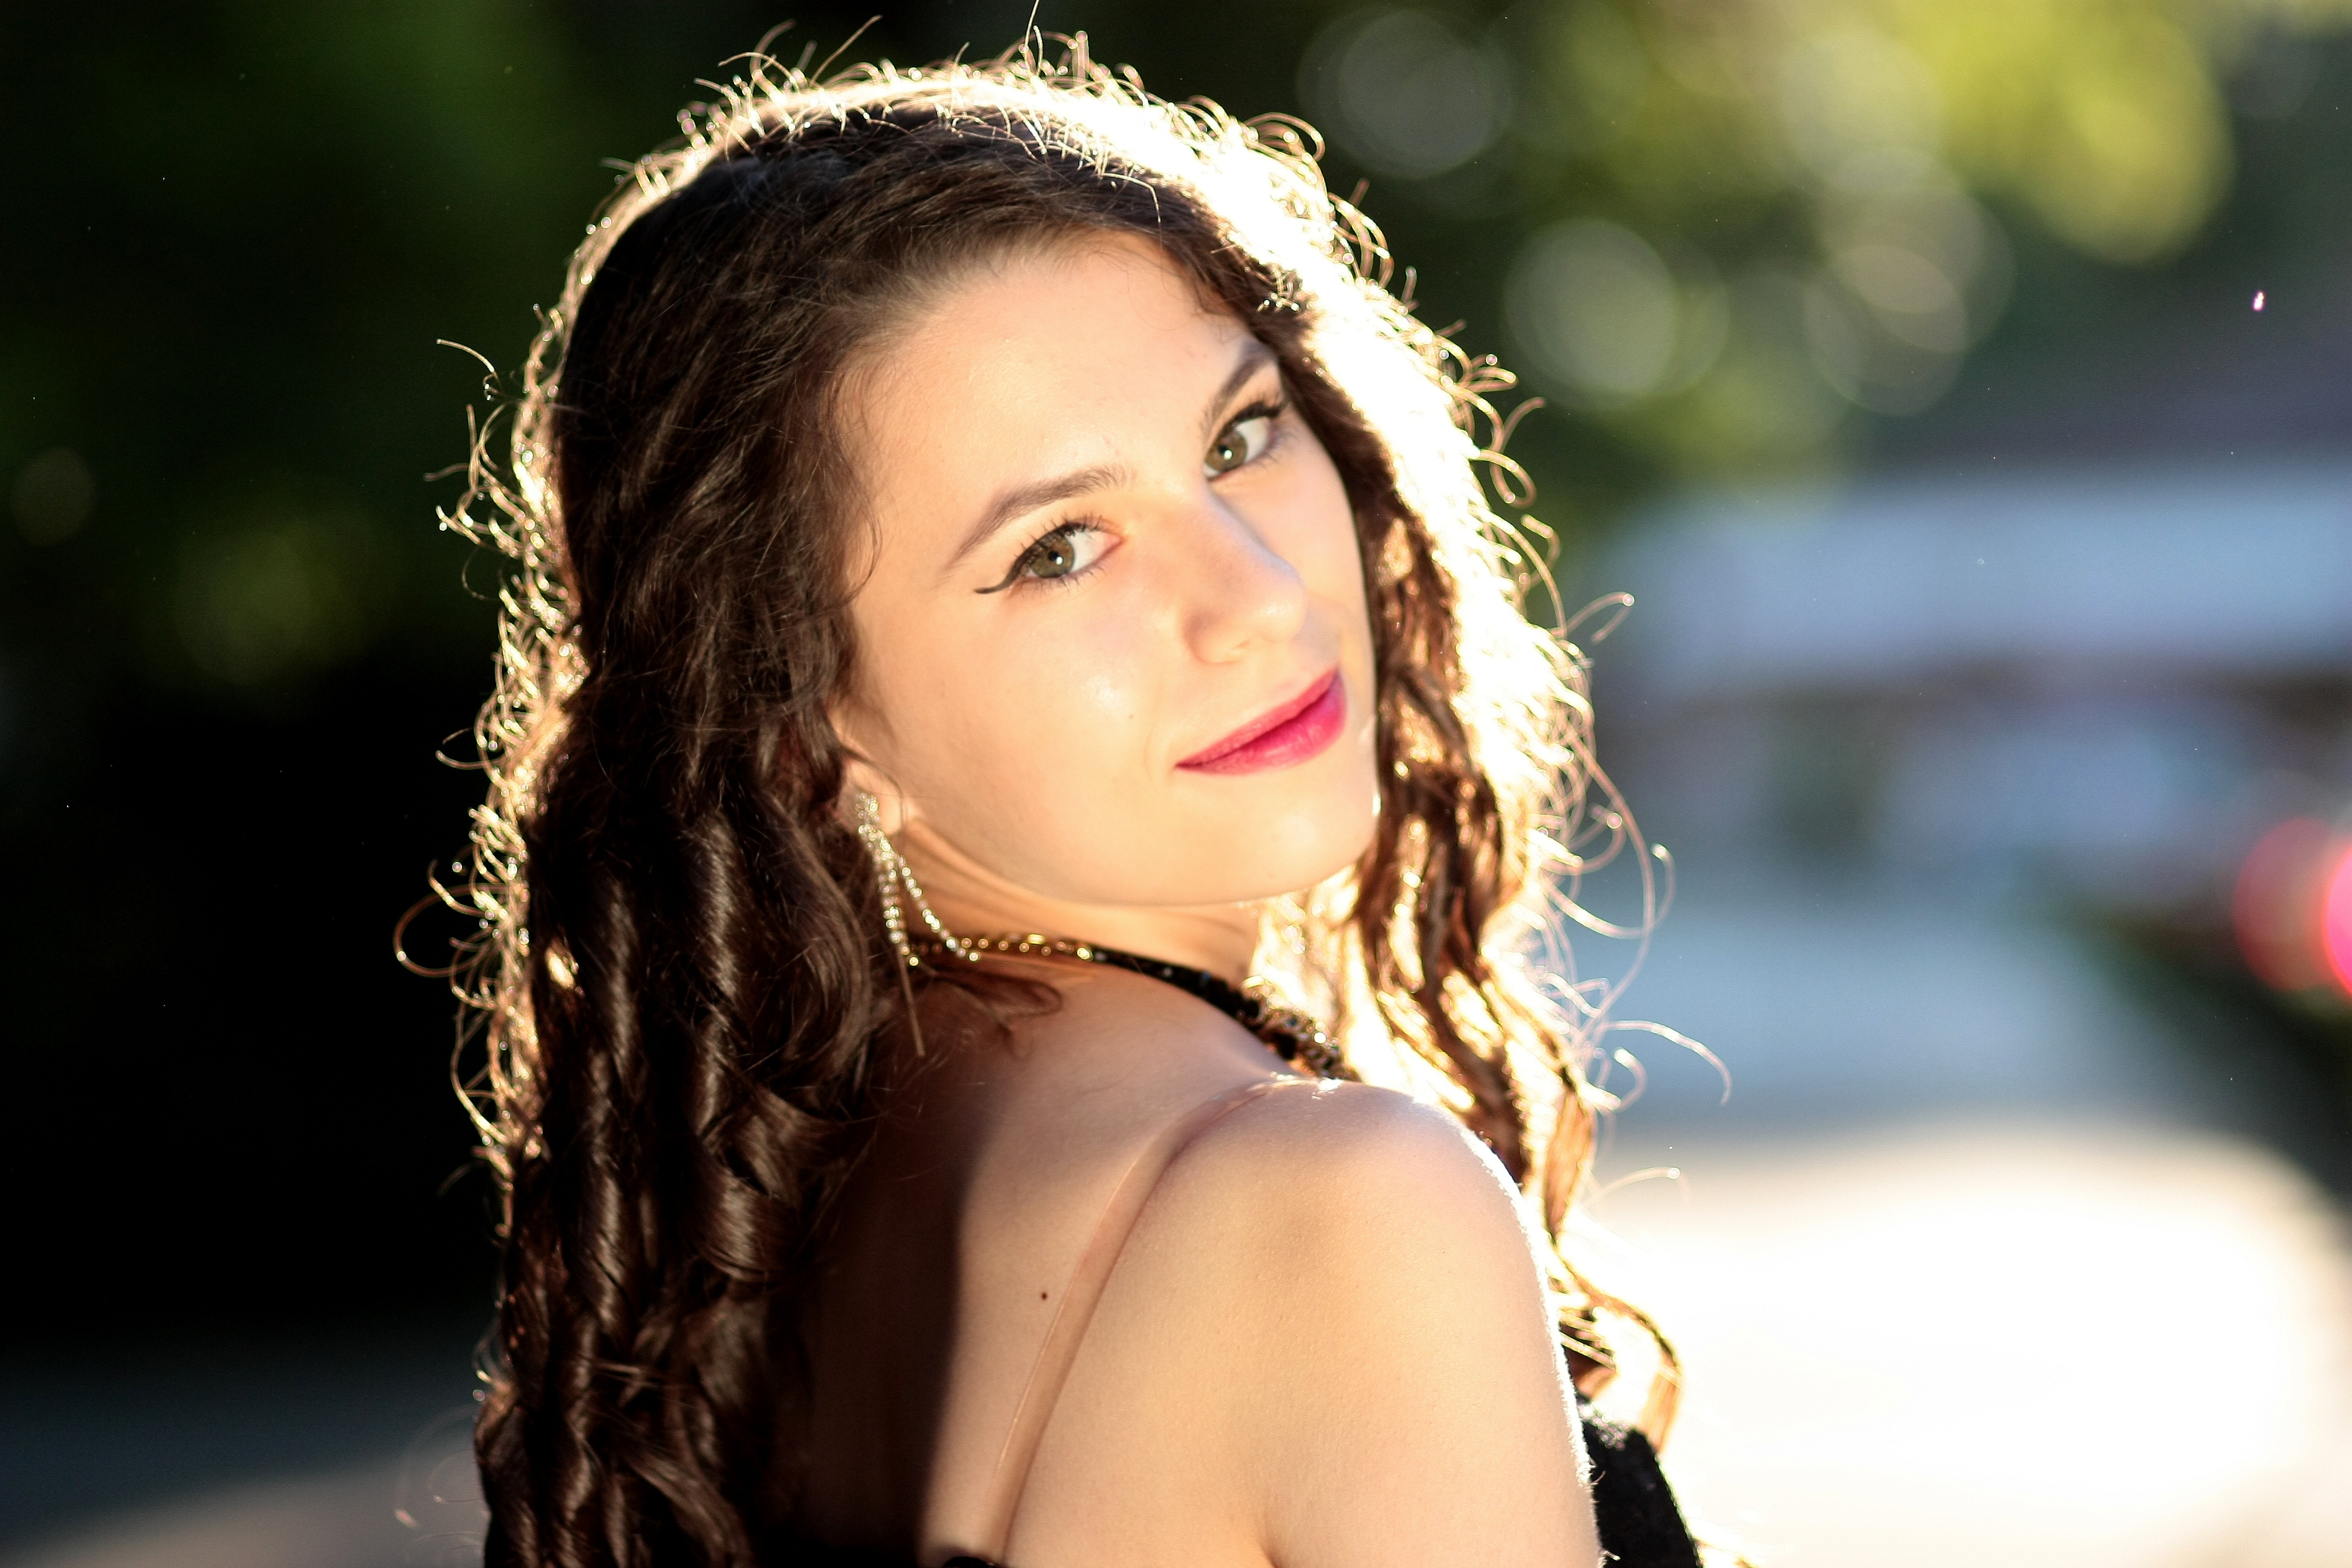
person, light, girl, woman, hair, photography, portrait, model, fashion, lady, facial expression, hairstyle, smile, long hair, dress, eye, beauty, blond, photo shoot, brown eyes, brown hair, portrait photography